Evil maid attack

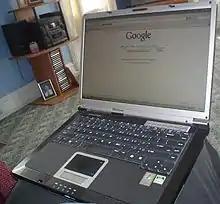
Any unattended device, like the laptop depicted, is at risk of an evil maid attack

An evil maid attack is an attack on an unattended device, in which an attacker with physical access alters it in some undetectable way so that they can later access the device, or the data on it.